Submerged arc welding

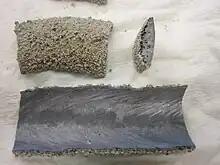
Pieces of slag from submerged arc welding exhibiting glassy surface due to silica (SiO).

Submerged arc welding (SAW) is a common arc welding process. The first SAW patent was taken out in 1935. The process requires a continuously fed consumable solid or tubular (metal cored) electrode. The molten weld and the arc zone are protected from atmospheric contamination by being "submerged" under a blanket of granular fusible flux consisting of lime, silica, manganese oxide, calcium fluoride, and other compounds. When molten, the flux becomes conductive, and provides a current path between the electrode and the work. This thick layer of flux completely covers the molten metal thus preventing spatter and sparks as well as suppressing the intense ultraviolet radiation and fumes that are a part of the shielded metal arc welding (SMAW) process.